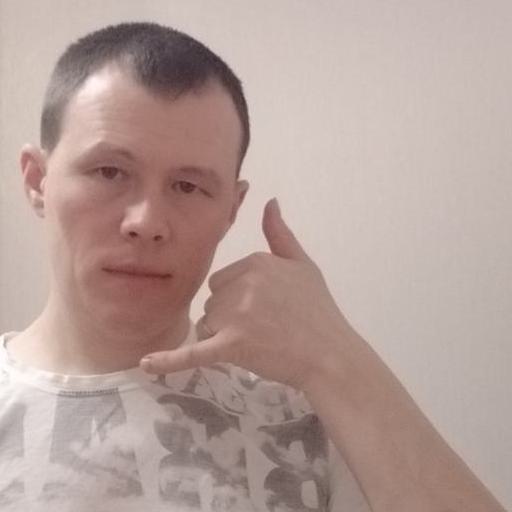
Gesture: call